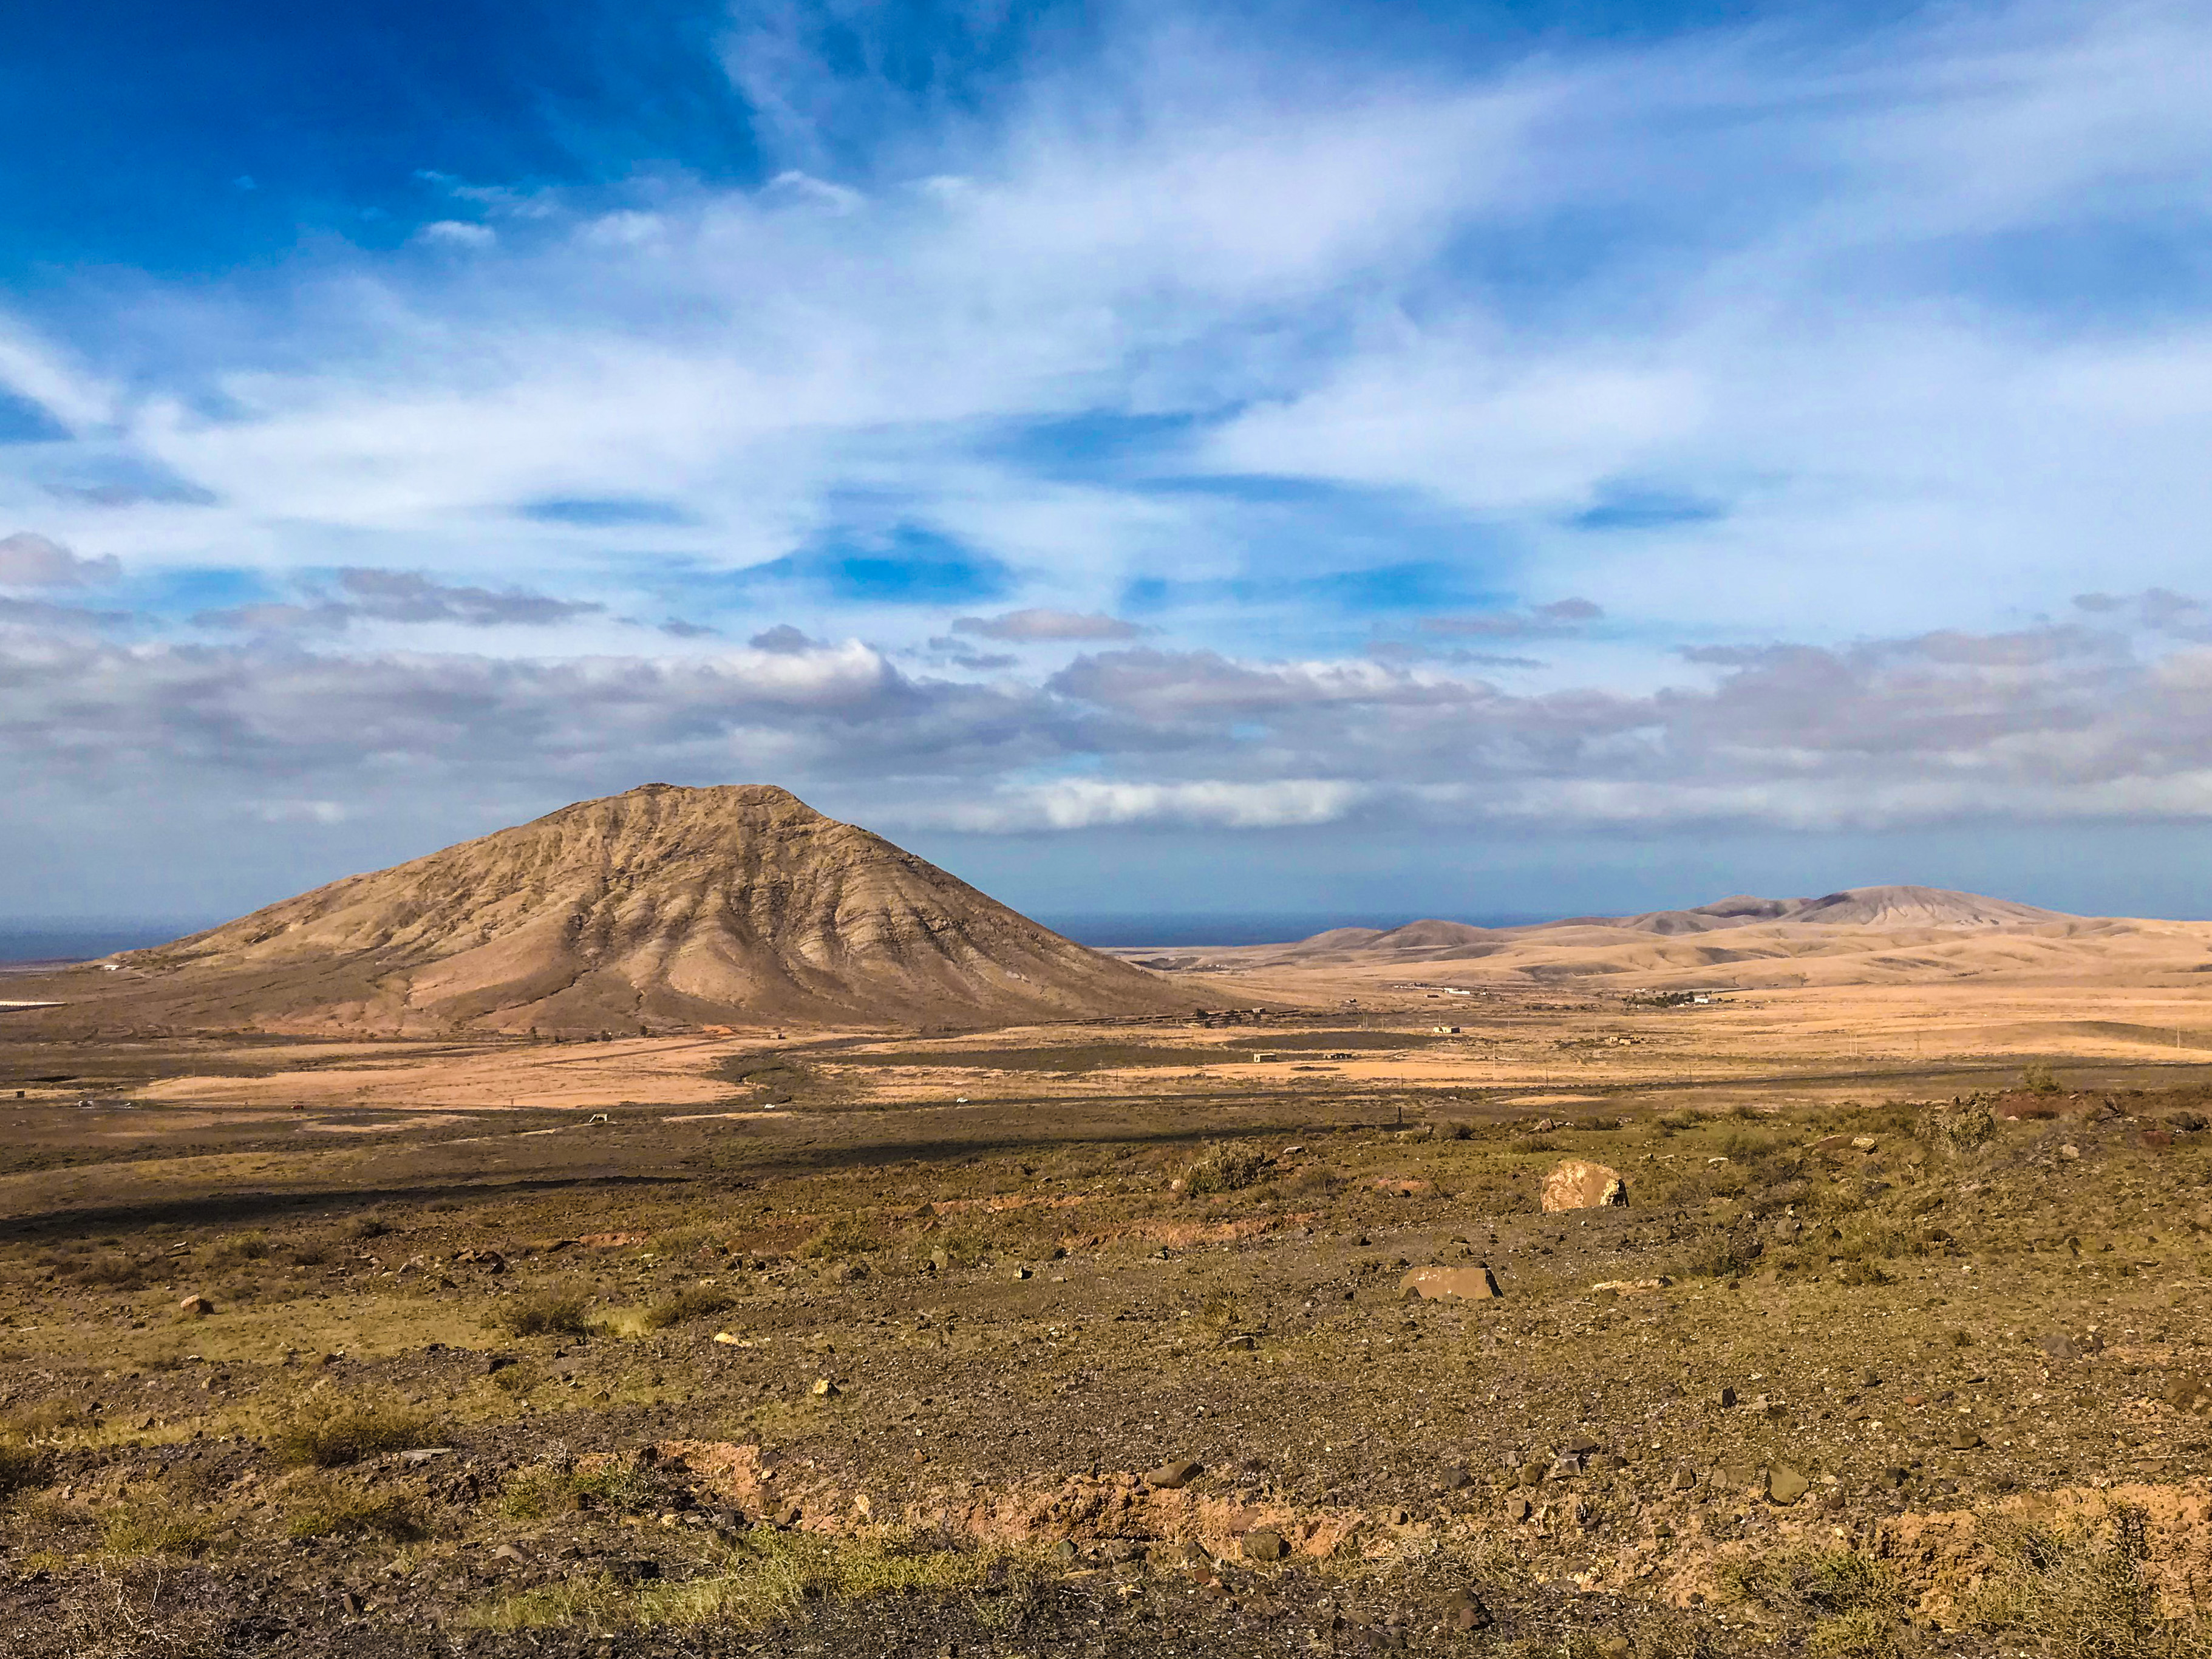
canary, islands, blue, sky, mountain, valley, mountainous landforms, highland, hill, natural landscape, wilderness, natural environment, cloud, grassland, ecoregion, fell, plain, steppe, plateau, landscape, grass, mountain range, tree, geology, tundra, ridge, national park, extinct volcano, volcanic field, horizon, stratovolcano, shield volcano, rock, savanna, prairie, road, terrain